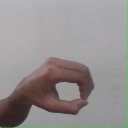
अक्षर: औ